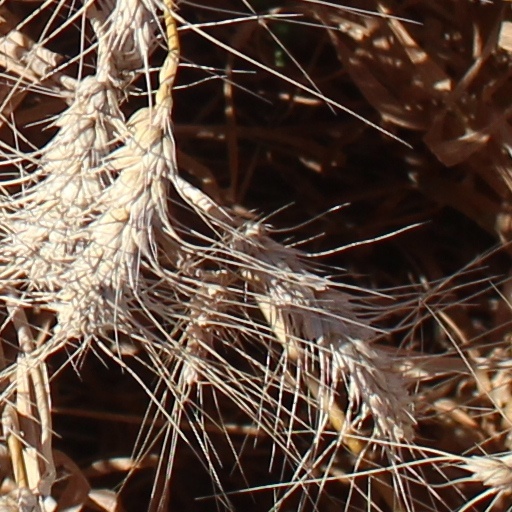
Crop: wheat